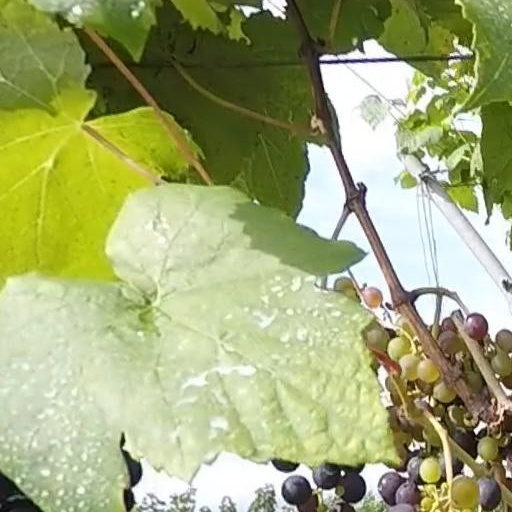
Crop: grape